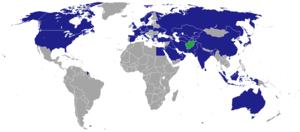
Voici les représentations diplomatiques de l'Afghanistan à l'étranger, hormis les consulats honoraires :